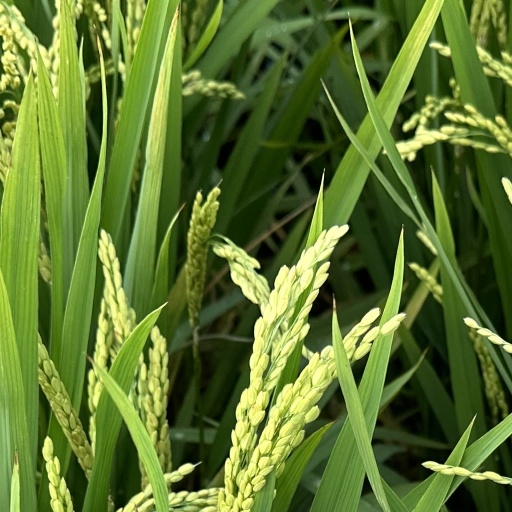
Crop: rice